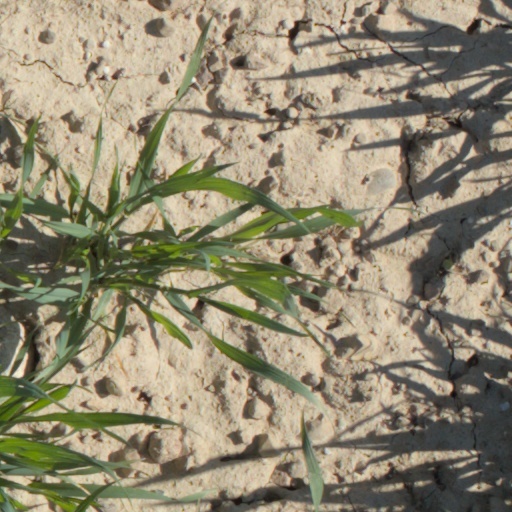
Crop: wheat